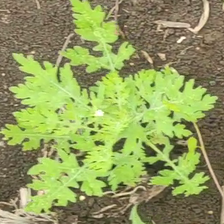
Weed species: Gajar_gavat_(Parthenium hysterophorus)